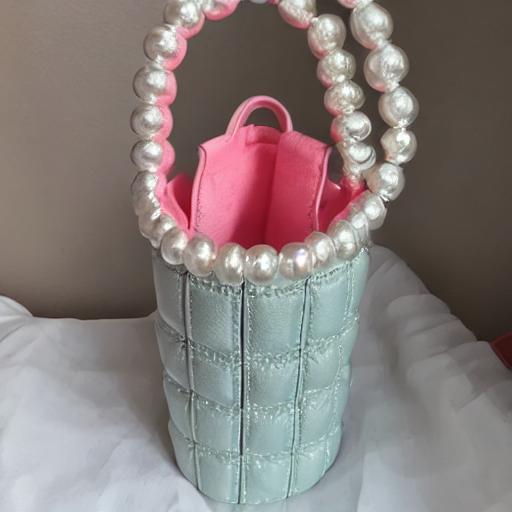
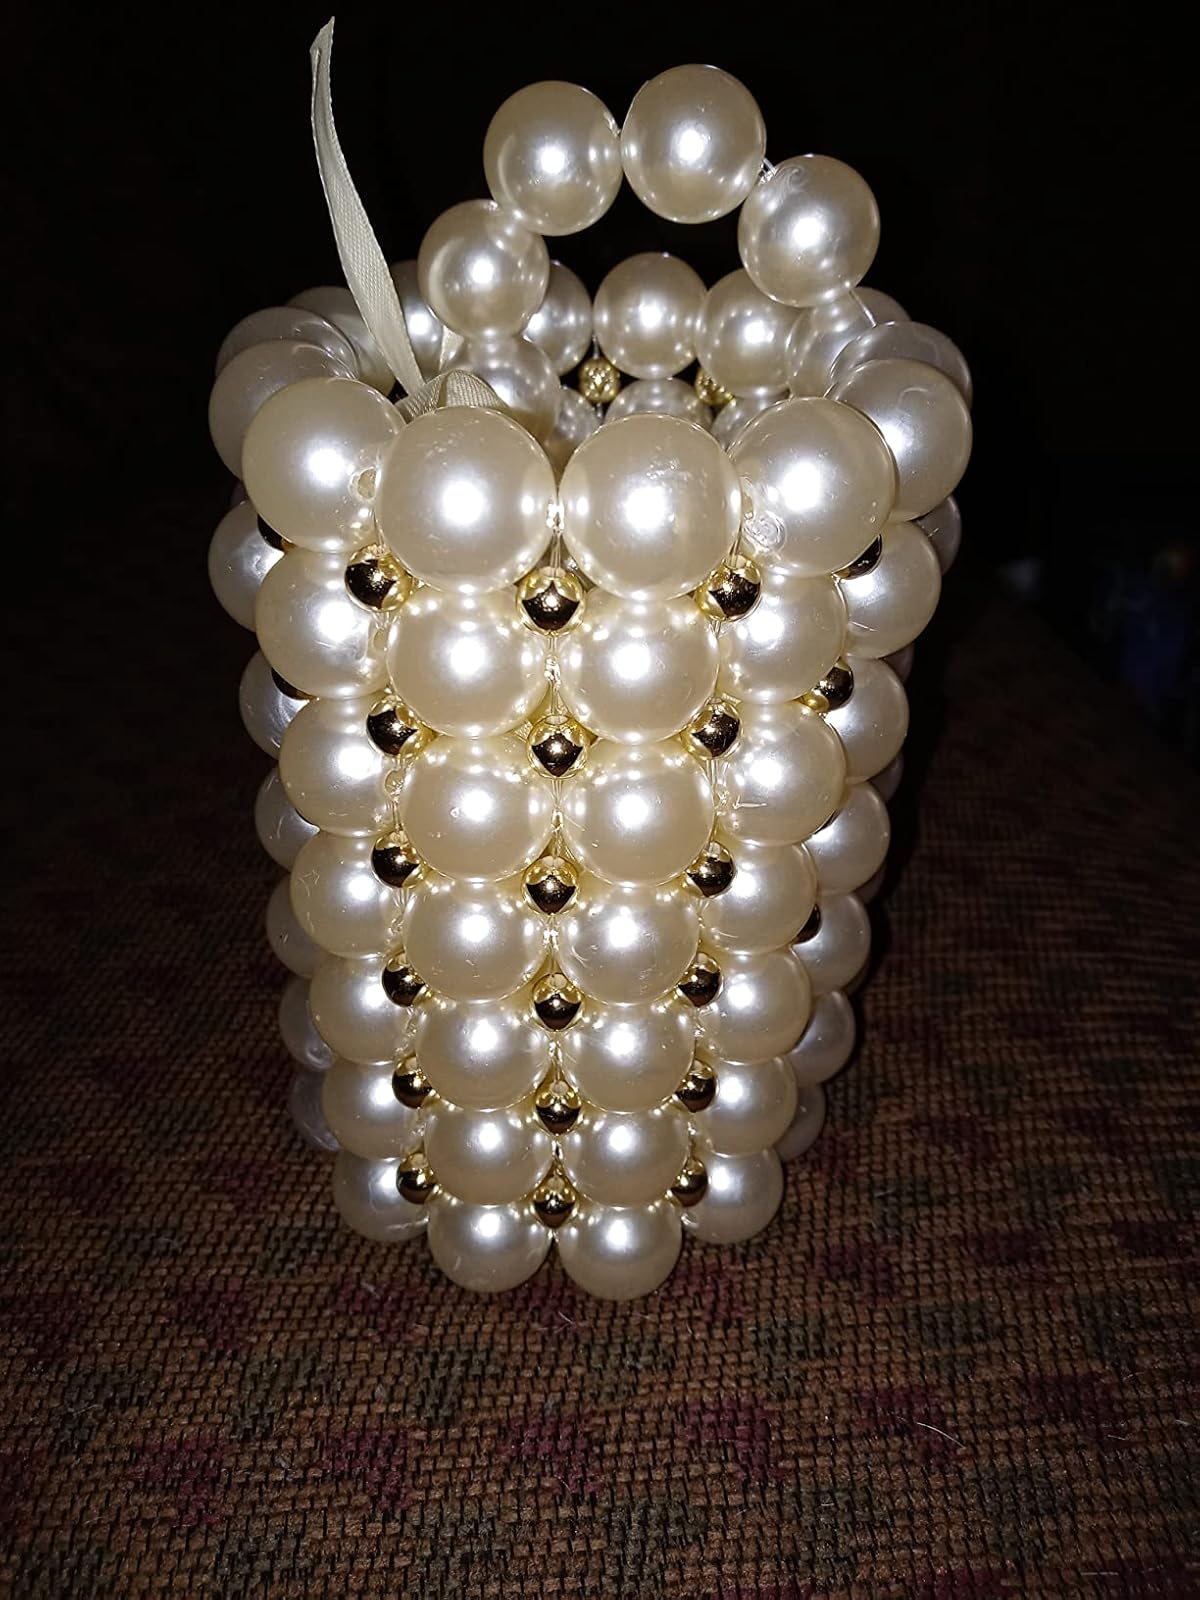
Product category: accessories_handbag
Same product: no